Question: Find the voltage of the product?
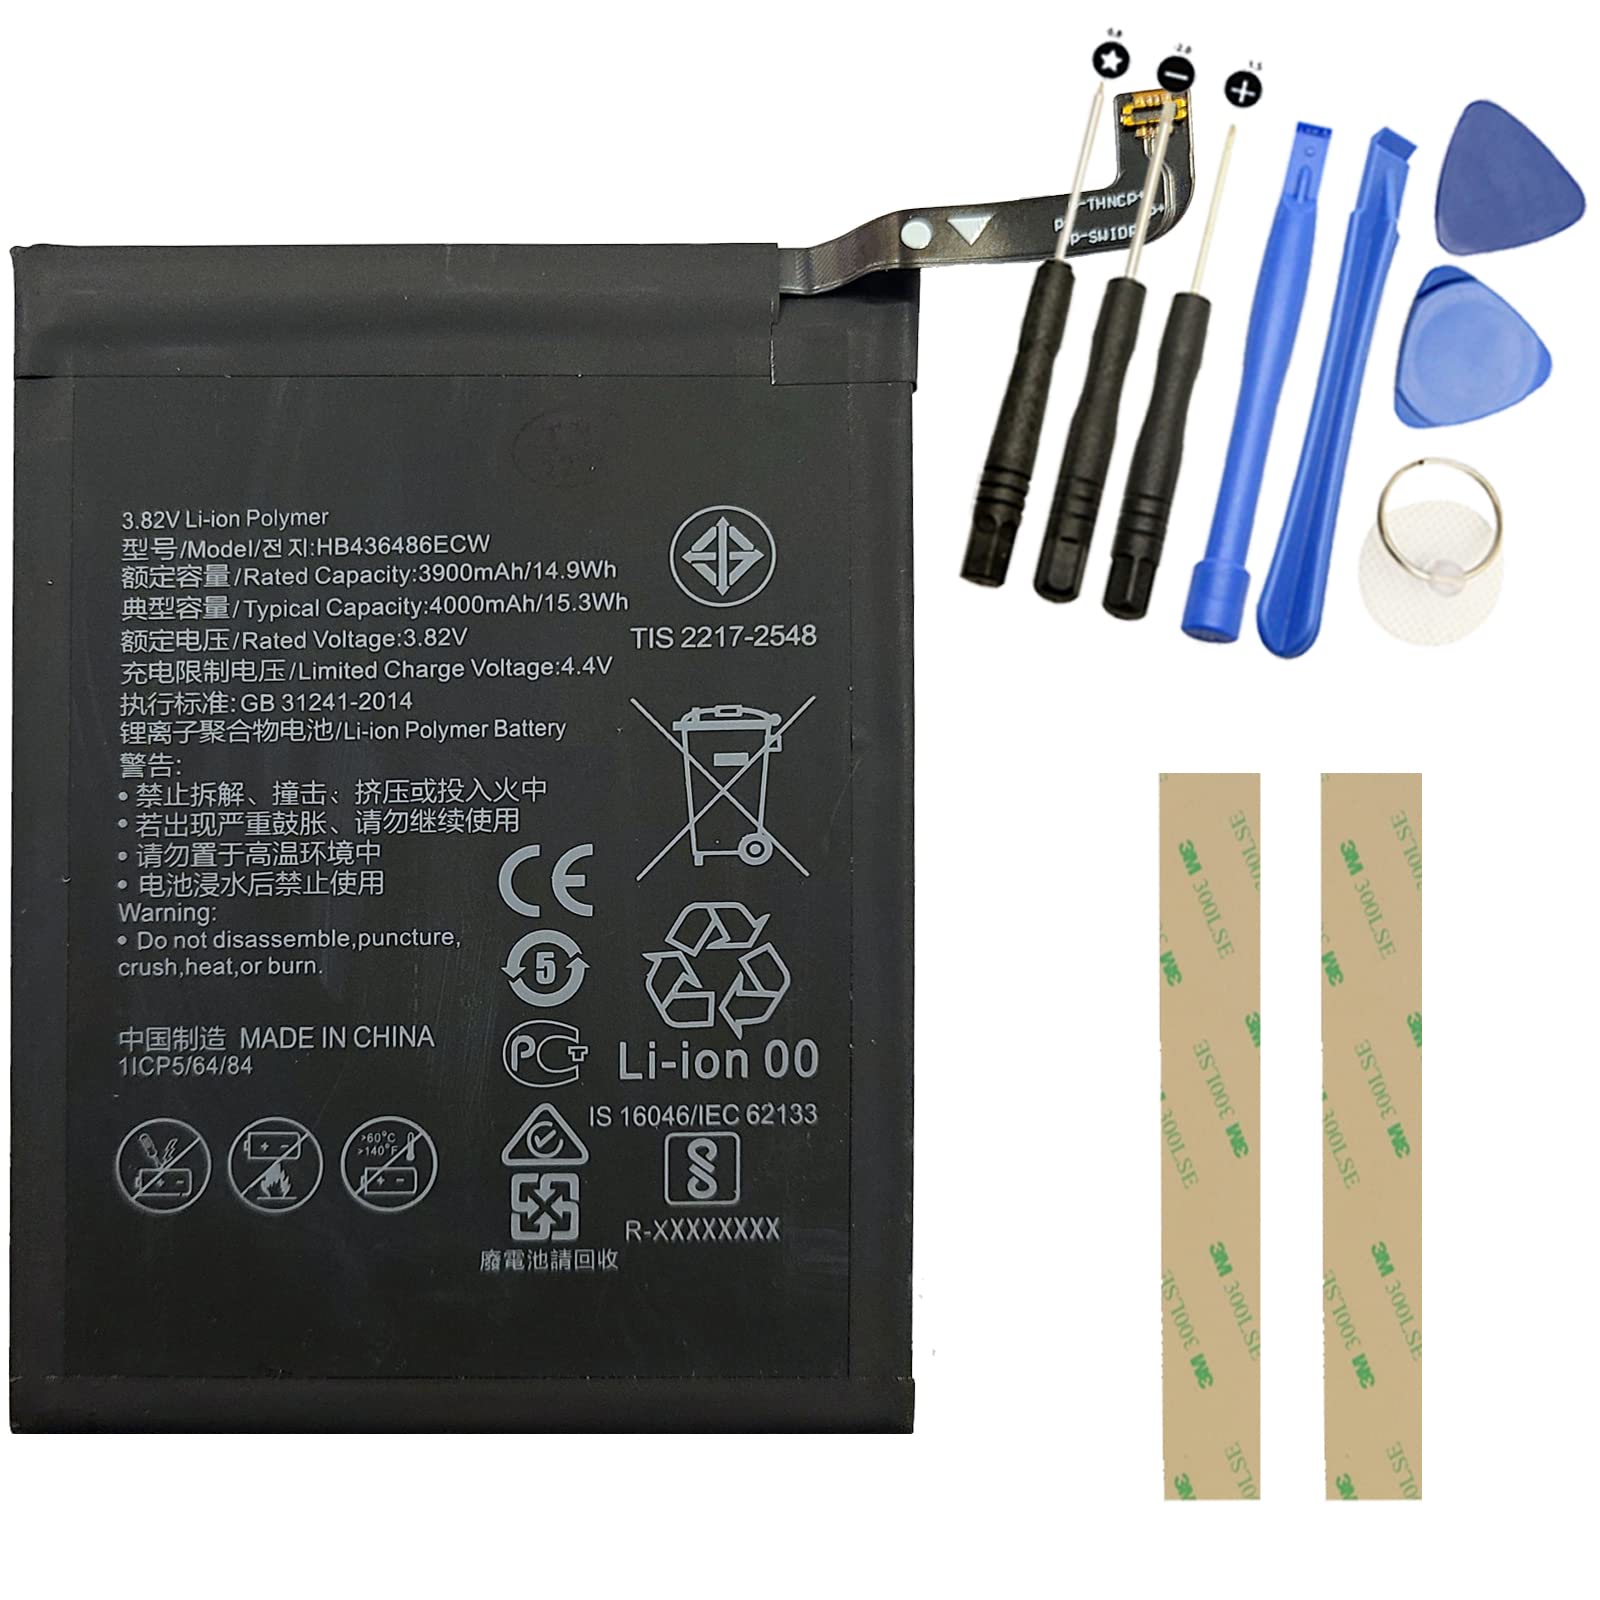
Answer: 3.82 volt